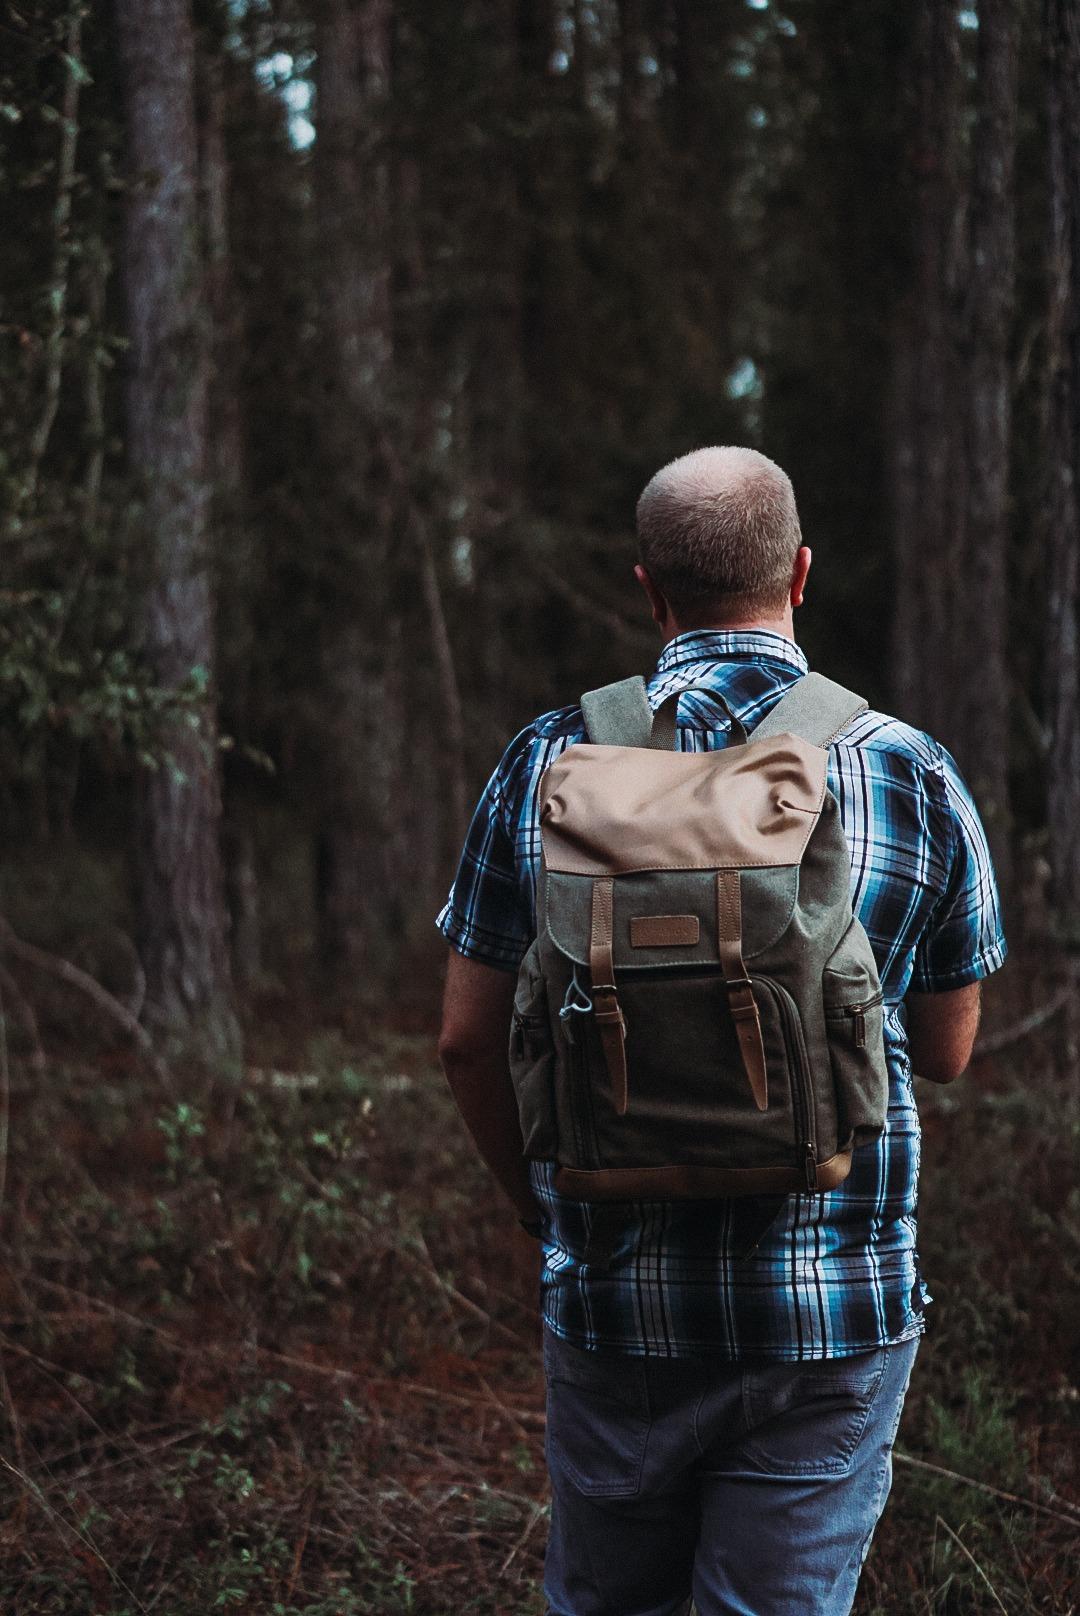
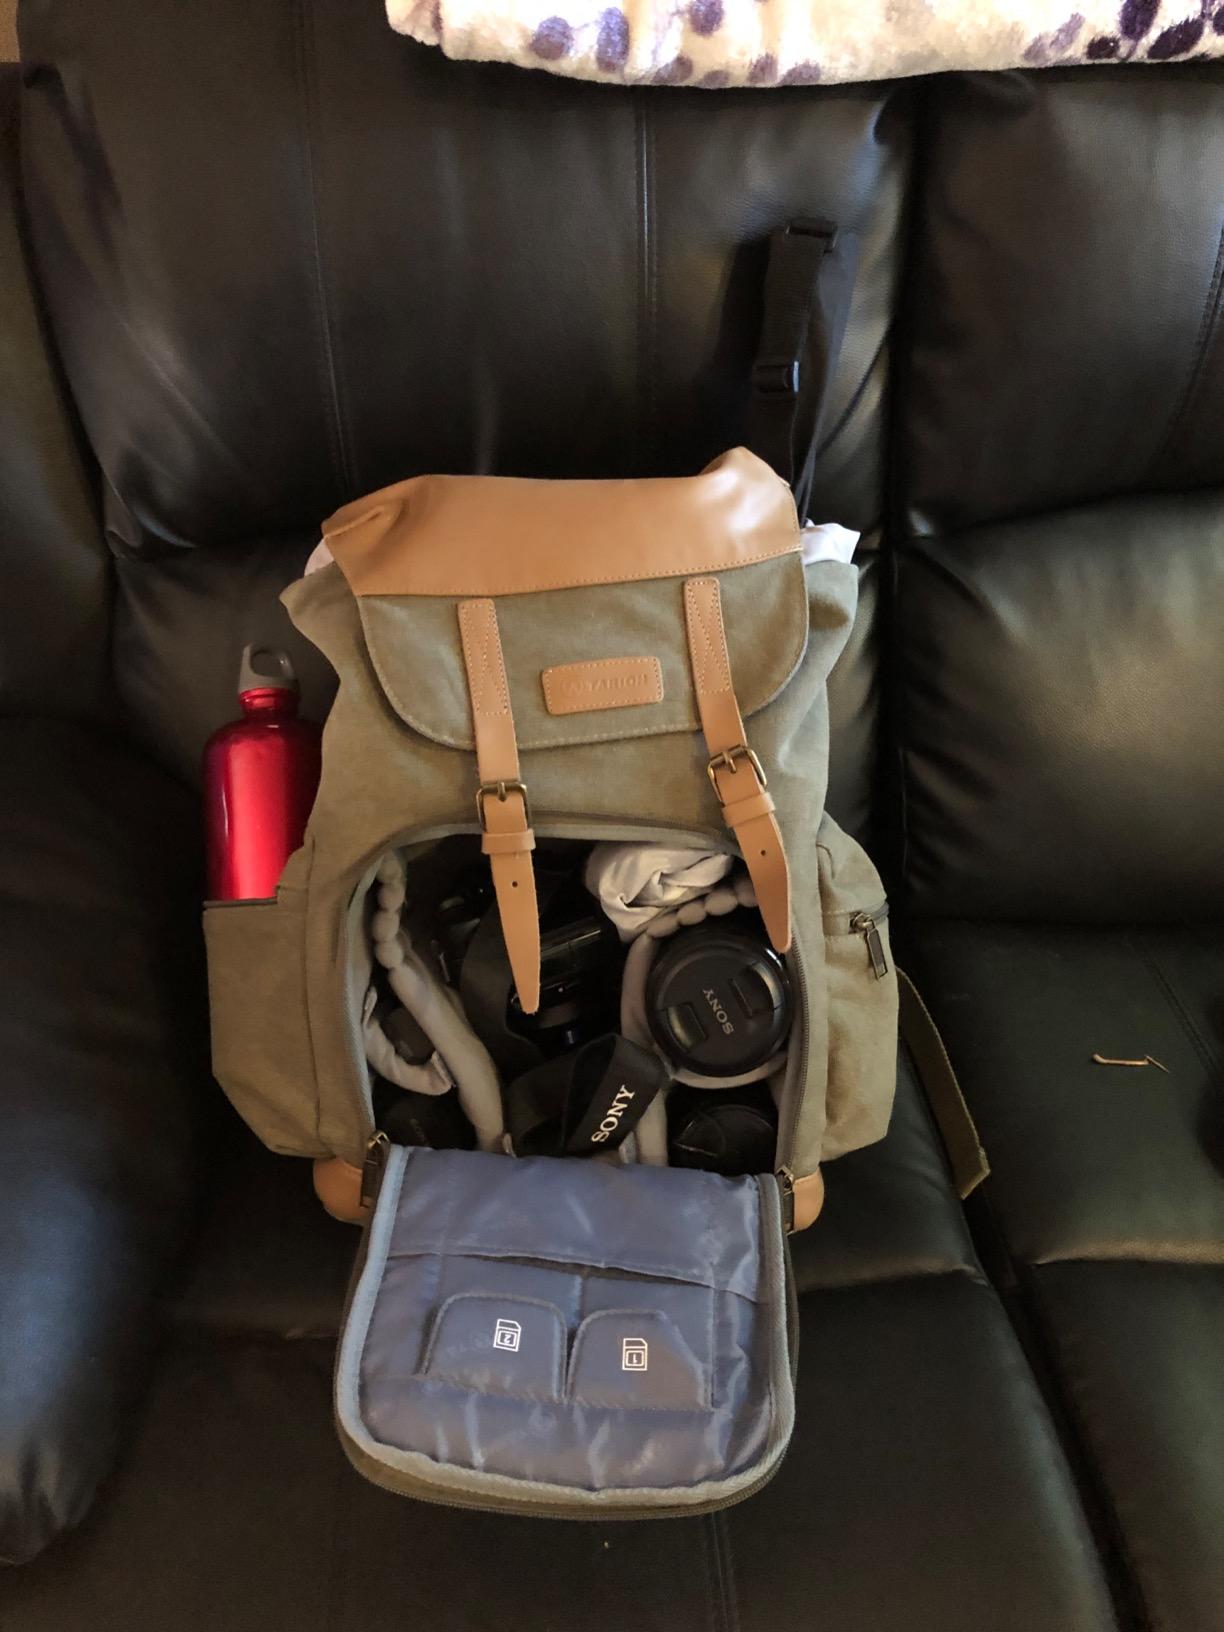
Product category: bag
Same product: yes